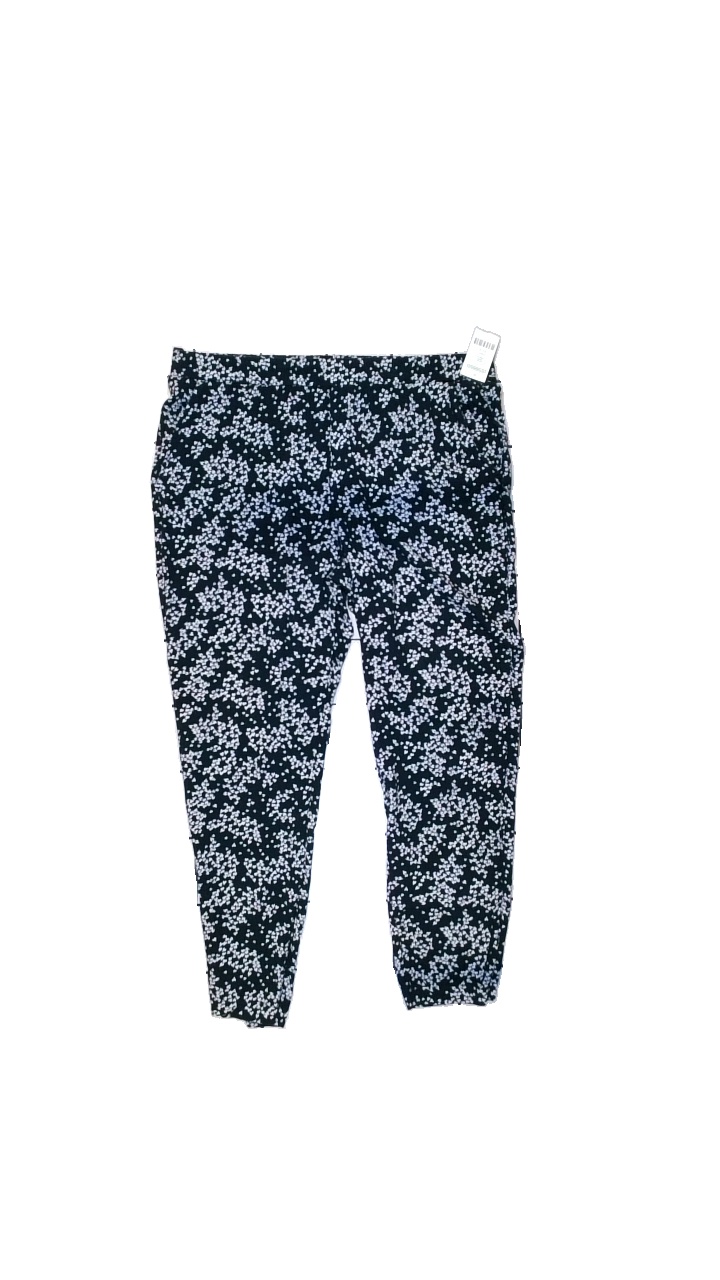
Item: Pajamas (Ladies)
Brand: Lindex
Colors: Multicolor, Blue, White
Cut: Loose
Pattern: Floral print
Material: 100% viscose
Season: All
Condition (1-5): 4
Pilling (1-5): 5
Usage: Reuse
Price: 50-100